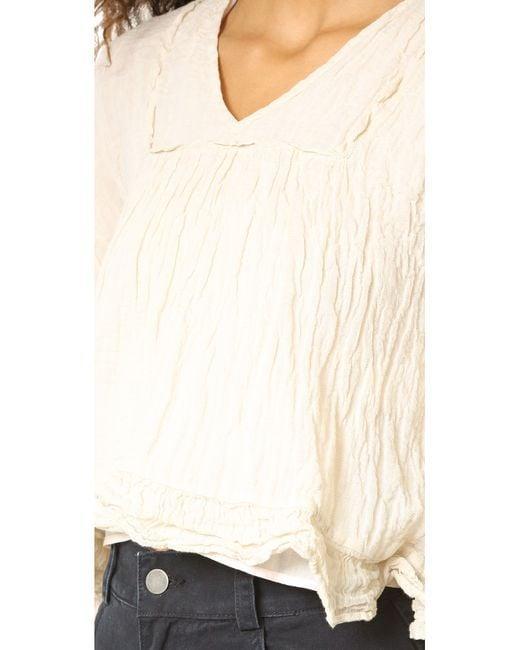
Cremefarbenes Rüschen-Damen-Baumwoll-Top für Damen